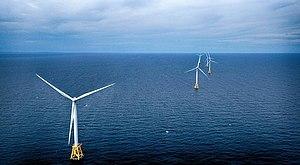
Le Parc éolien de Block Island est le premier parc éolien offshore des États-Unis.